Hutcliffe Wood

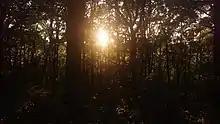
Sunset in Hutcliffe Wood

Hutcliffe Wood and Marriott Wood are two areas of ancient woodland in Sheffield, South Yorkshire, England. They occupy the steep southeastern side of the Abbeydale valley between Archer Road and Abbey Lane, separated by the River Sheaf and the railway line from Millhouses Park. Hutcliffe Wood Road divides the two areas of woodland, Hutcliffe Wood to the west and Marriott Wood to the east.